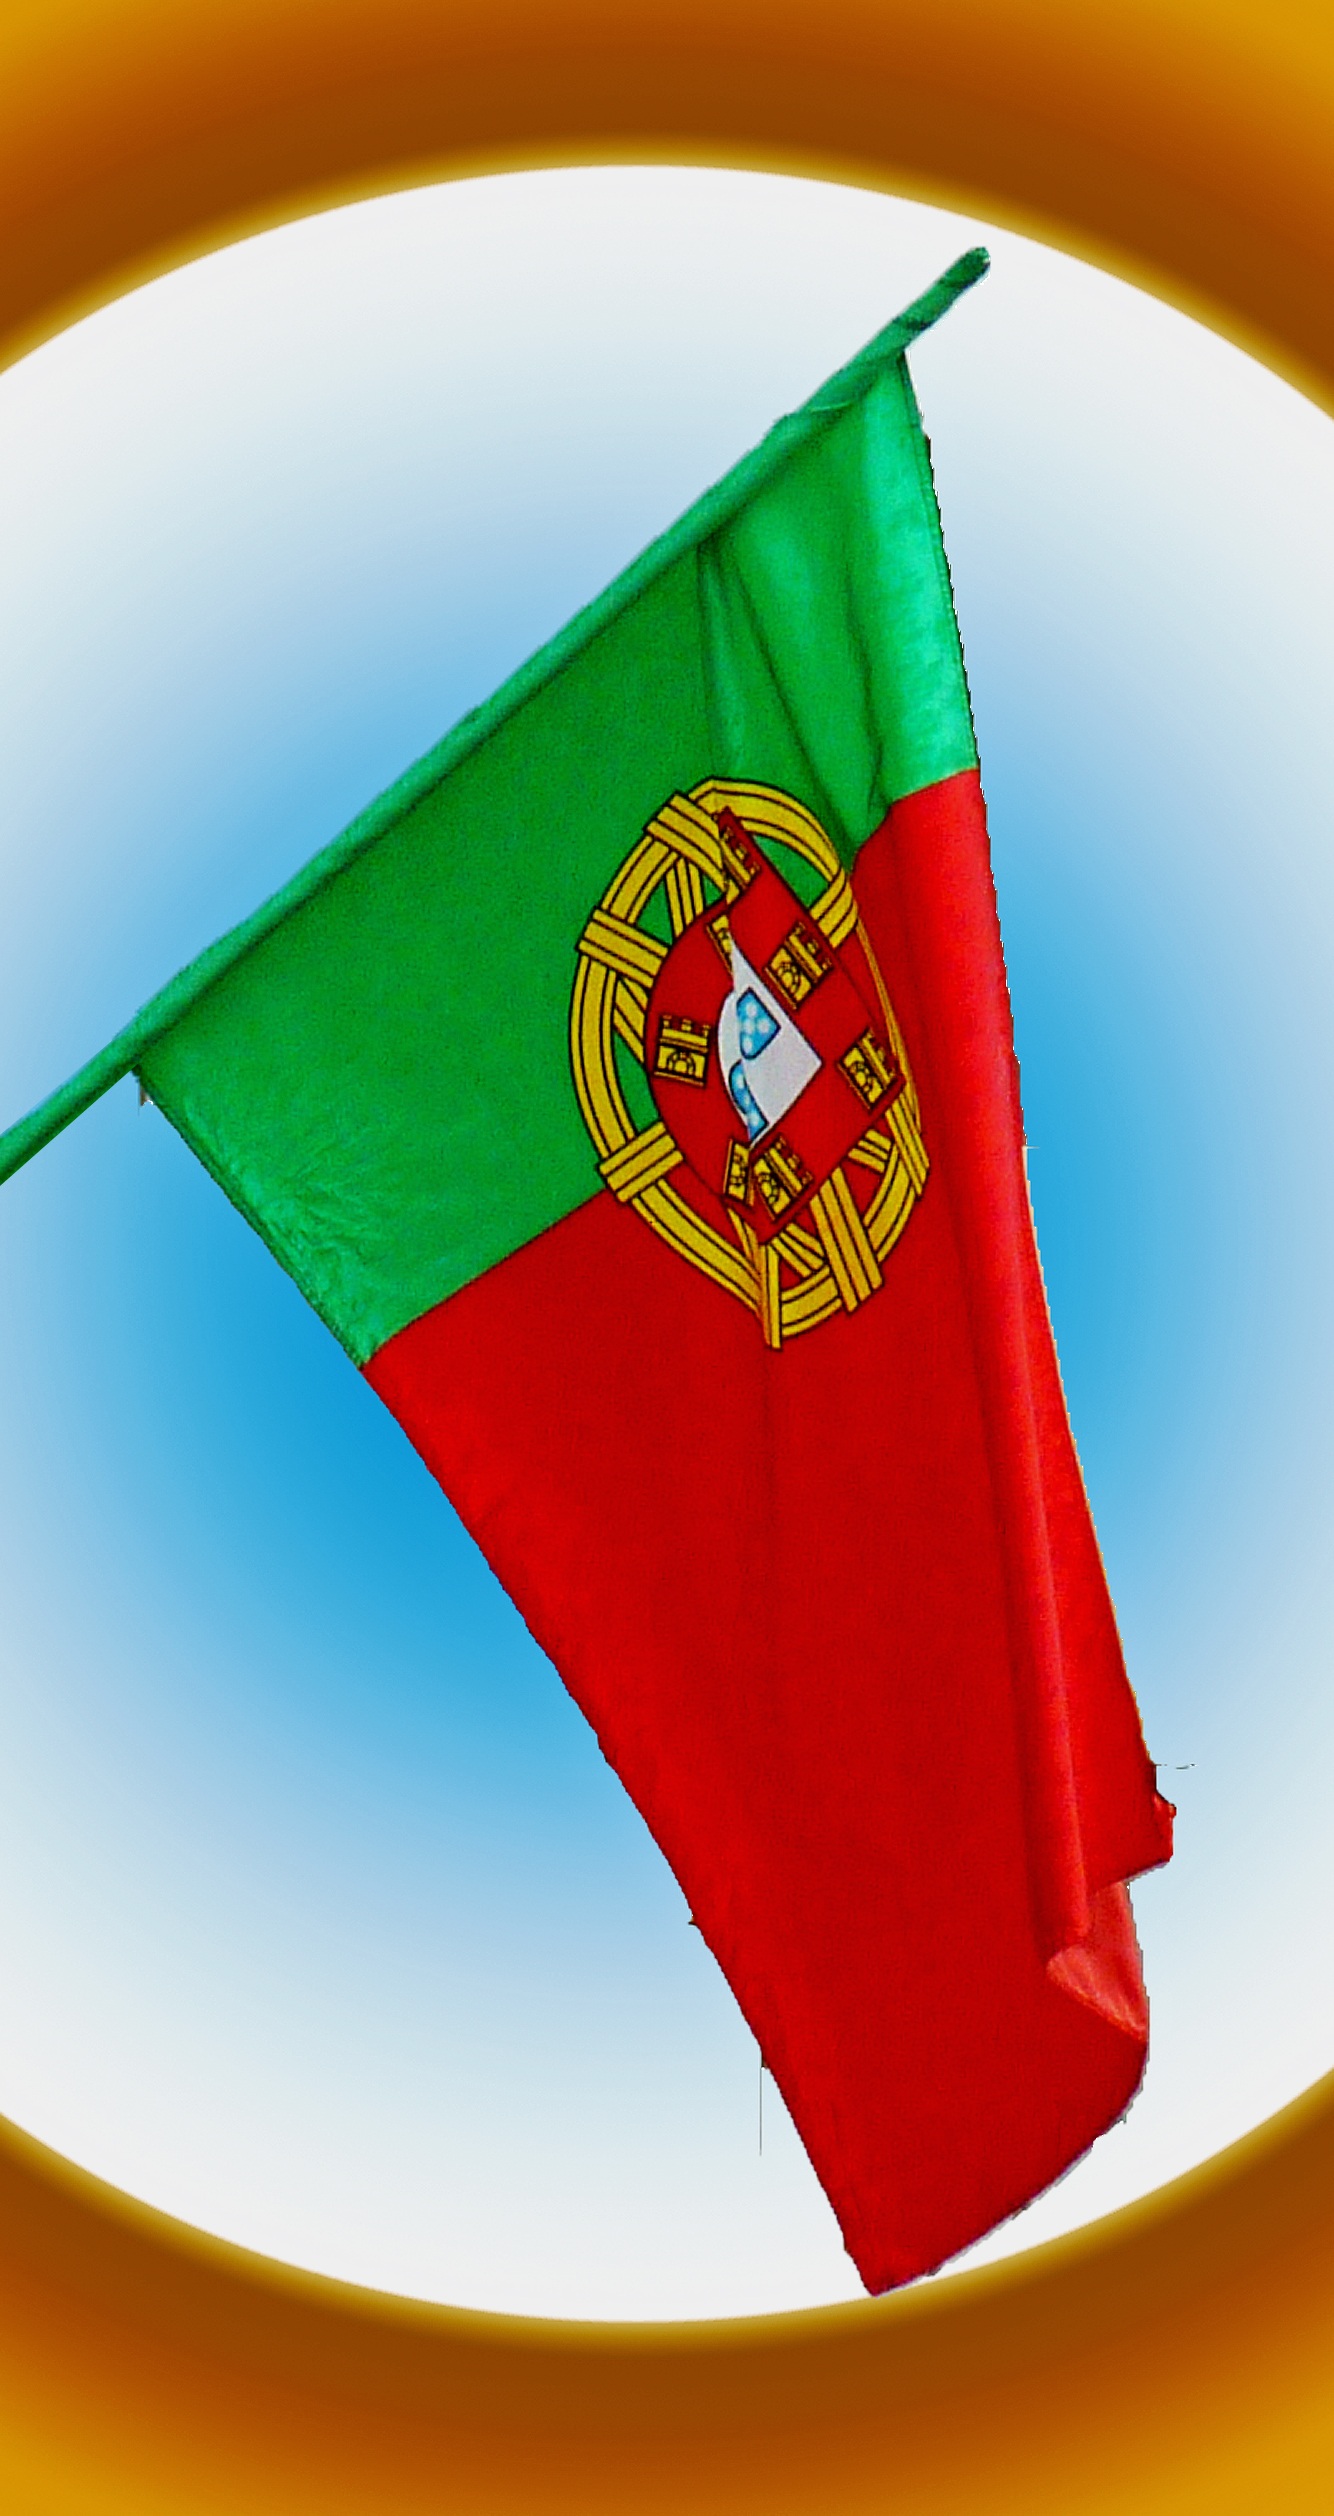
sport, flag, yellow, illustration, portugal, national colours, portugal flag